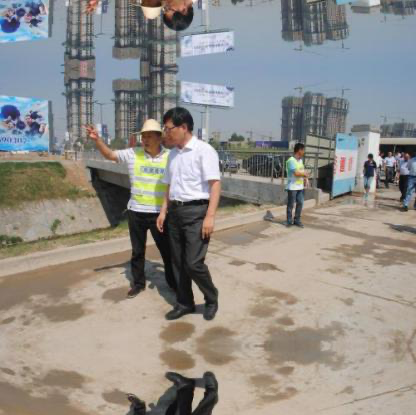
Objects in the image:
label: helmet
label: head
label: head
label: head
label: helmet
label: head